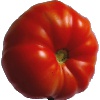
Label: Tomato 3